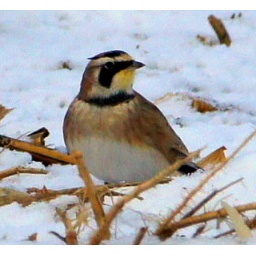
Photo by Cliff Dickinson Lakeshore Road east of Port Burwell,,East of detour sign in corn field on left. 19/01/2011